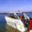
Label: ship